List of moths of Sudan and South Sudan

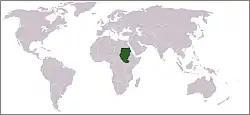
Location of Sudan and South Sudan

There are about 350 known moth species of Sudan and South Sudan. The moths (mostly nocturnal) and butterflies (mostly diurnal) together make up the taxonomic order Lepidoptera.